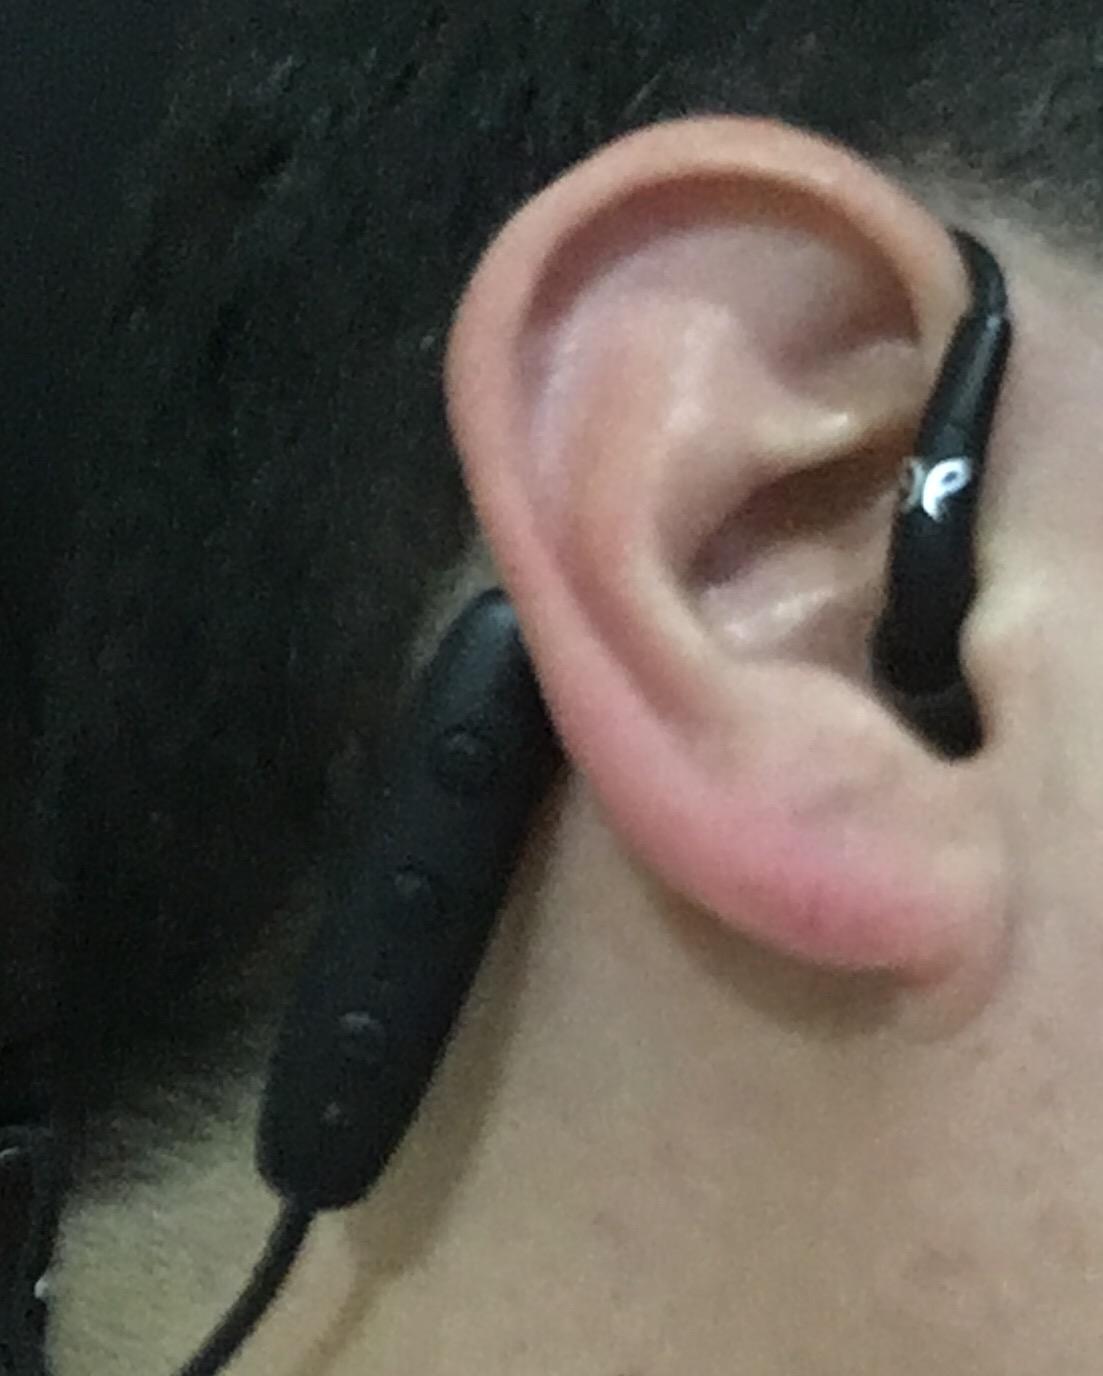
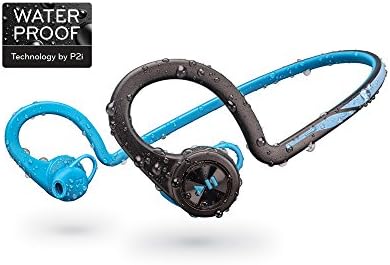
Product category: headphones
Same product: no